Old Shute House

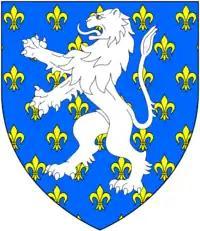
Arms of Pole of Shute: "Azure semée of fleur-de-lys or, a lion rampant argent"

In 1560 at Colyford, Sir William Petre sold the "house, materials and furniture of Shute House" to William Pole, Esquire (1515–1587), for £300. It was probably coincidental to the grant that the Poles were distant descendants of the brother of Sir William Bonville, the first builder of Shute. Pole was Treasurer of the Inner Temple, a JP and was MP for Lyme Regis in 1545, Bridport in 1553 and for West Looe in 1559. He is buried in Colyton Church under a simple ledger-stone slab in the aisle with a much-worn inscription. In 1562 Pole acquired the lease for 1,200 years of a further eight score acres at Shute, for an annual rent of £16. His son Sir William Pole (1561–1635), the antiquary, who had retired by 1618 to nearby Colcombe Castle, wrote sometime after that date: "My father had the howse (of Shute) and park from Sir William Petre and dwelled there during his leif and left it unto me, and my eldest son John holdeth it from mee".